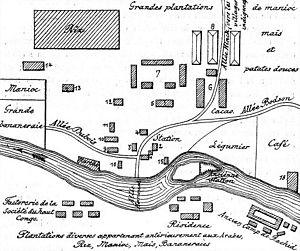
STANLEY-FALLS, D’ APRÈS DES CROQUIS DE MM. HINCK ET DAENEN.